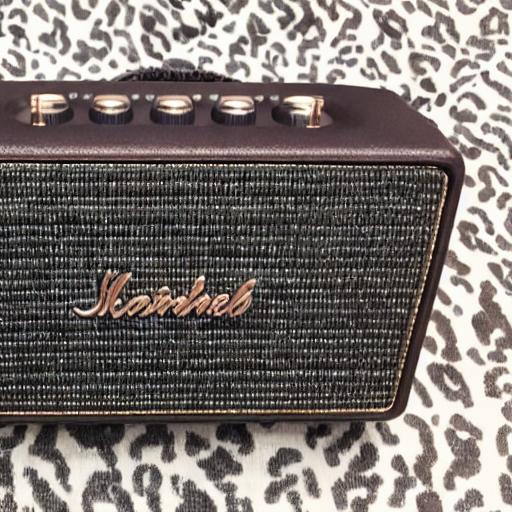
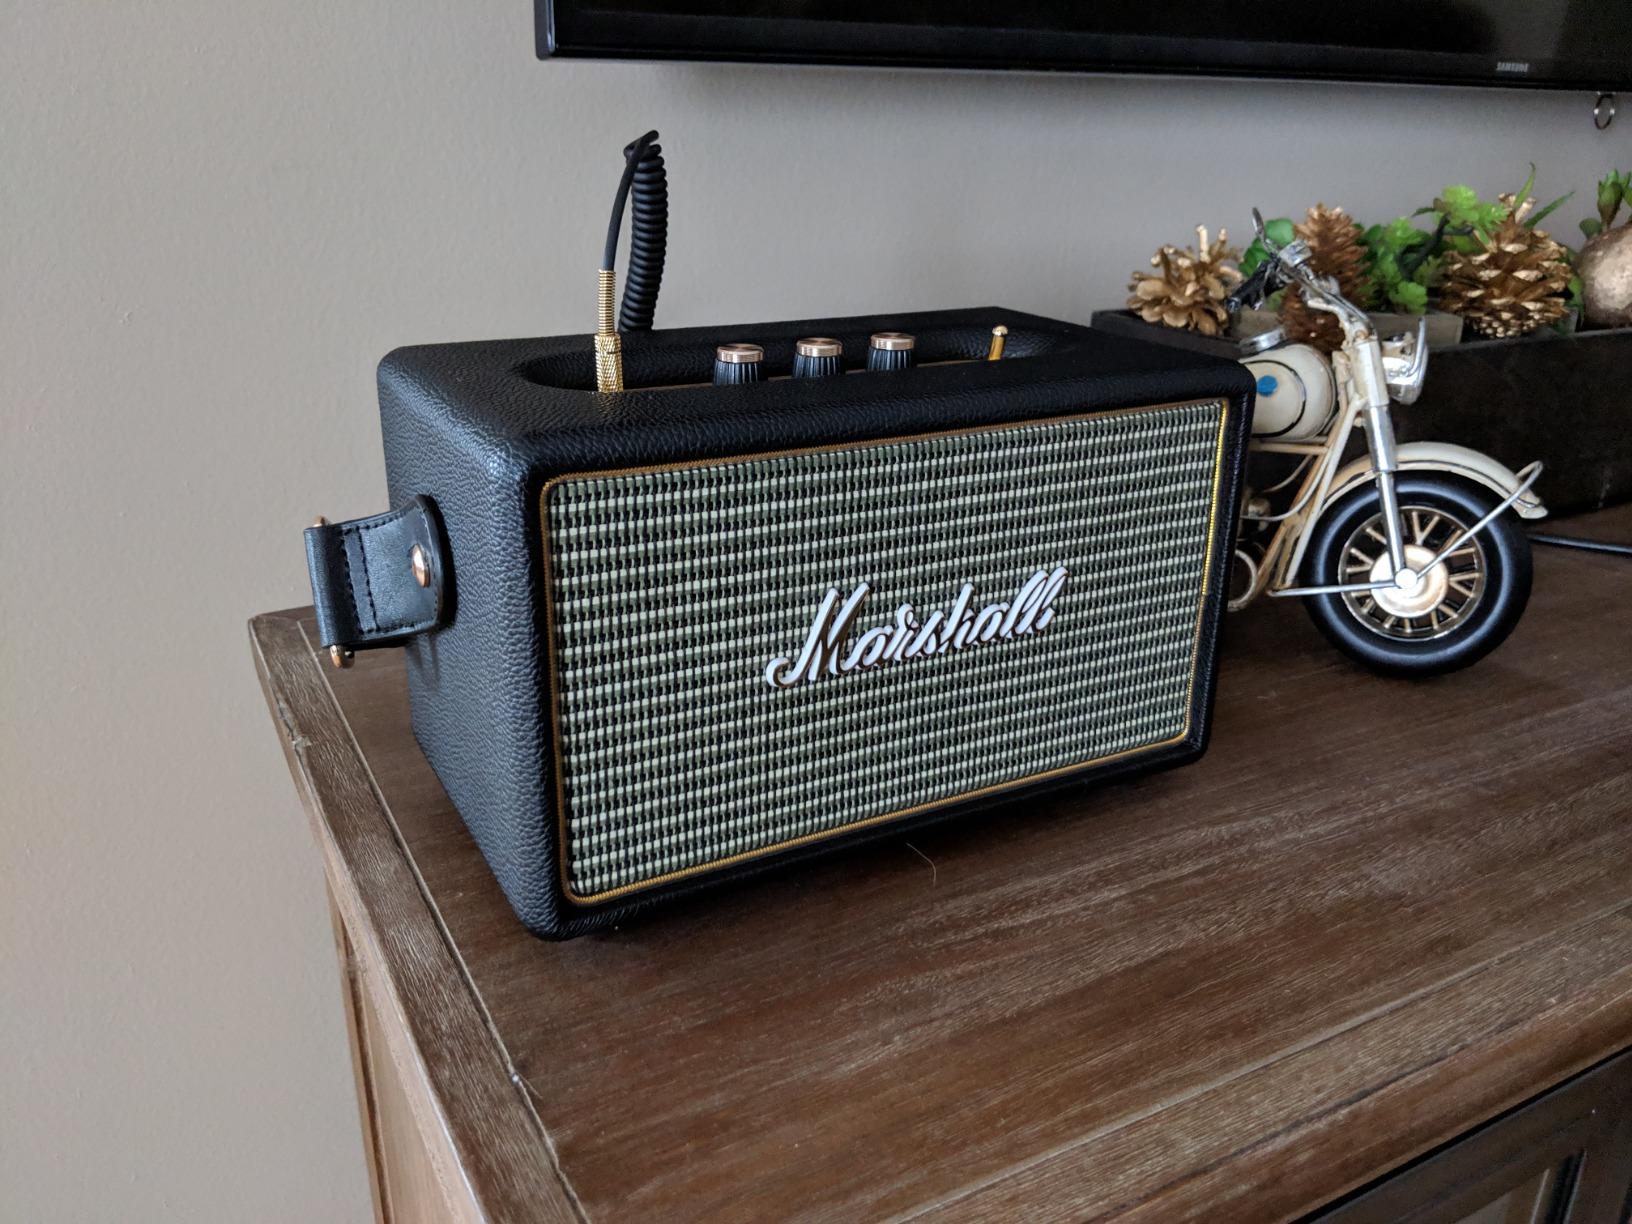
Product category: speaker
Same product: no